Norman–Arab–Byzantine culture

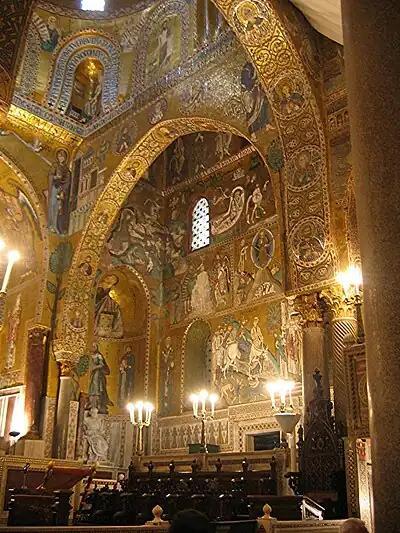
"The Cappella Palatina, at Palermo, the most wonderful of Roger's churches, with Norman doors, Saracenic arches, Byzantine dome, and roof adorned with Arabic scripts, is perhaps the most striking product of the brilliant and mixed civilization over which the grandson of the Norman Trancred ruled." (EB1911)

The new Norman rulers started to build various constructions in what is called the Arab-Norman style. They incorporated the best practices of Arab and Byzantine architecture into their own art.